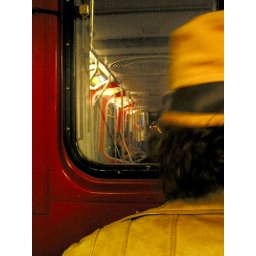
The woman in the yellow hat